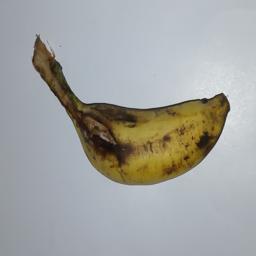
Banana variety: Champa Kola